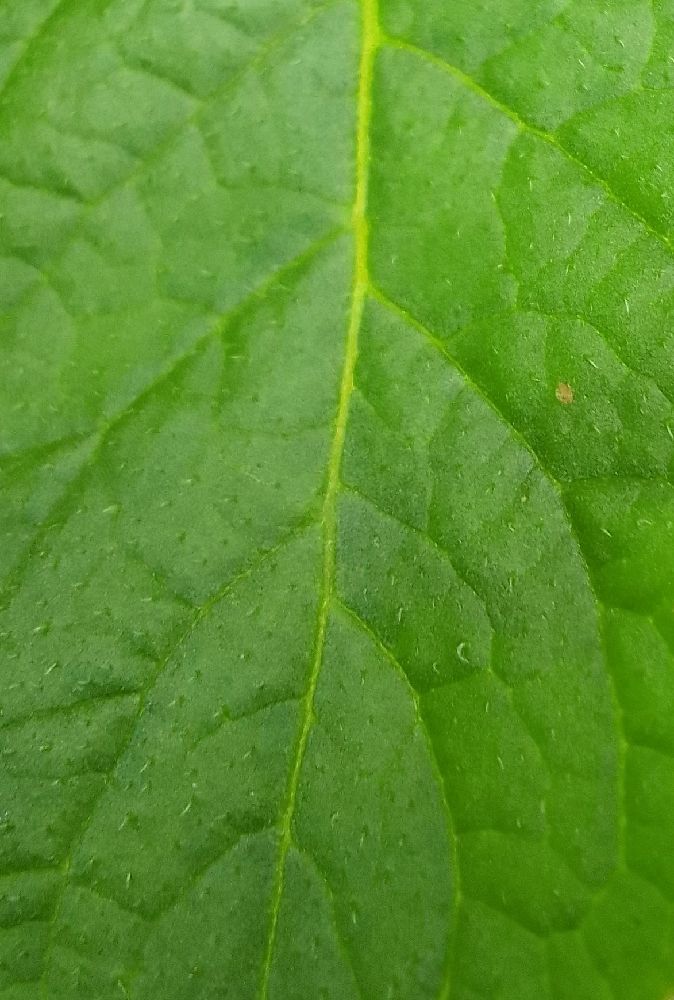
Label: Healthy